Fourth Battle of Komárom

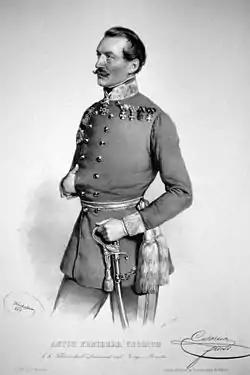
Anton Csorich

The Austrian siege corps led by Lieutenant field marshal Anton Freiherr Csorich von Monte Creto, was composed by 3 brigades, led by Major General Baron Joseph Johann Nepomuk Freiherr von Barco, Major General Karl Liebler von Asselt and Lieutenant General Gustav Ritter von Pott. In total the Austrian siege corps was composed by 16 infantry battalions, 6 cavalry companies and 75 cannons (from these 18 were long range 18-pounder guns). Csorich's chief of staff was Lieutenant Colonel Franz Jungbauer, his chief of artillery being Major Bahr, and Lieutenant General Franz de Paula Gundackar II. Fürst von Colloredo-Mannsfeld was the commander of the division which contained the aforementioned three brigades. The Barco-brigade occupied the line between the Herkály grange (Puszta-Herkály), through the Ács forest to the Danube and the Monostor wineyards from Monostor, its detachments holding the Csém grange, Mocsa and Dunaalmás. The Liebler brigade took positions in Csallóköz, massing soldiers in Csallóközaranyos, Keszegfalva, and the bridgehead from Nagylél. Pott's brigade was positioned on the left bank of the Vág river, its detachments holding Martos, Ógyalla and Bagota, sending outposts to Puszta-Káva, Puszta-Konkoly, Csuzi and Halom-szeg, stretching them later to Hetény, Kurtakeszi and Marcelháza. In order to strengthen their position the Austrians dug from the Herkály grange (Puszta-Herkály), through the Ács forest to the Danube 7 big ramparts with several trenches, barricading the edge of the Ács forest with cut trees. In Csallóköz in order to strengthen the position from the bridgehead from Nagylél and the position from Csallóközaranyos, the Austrians built 6 defence works, and they dug a trench between Csallóközaranyos and Dudva. The same happened also on the left bank of the Vág river, where Pott, seeing that the river Zsitva's water got so down, that, in the case of an attack, the Hungarians could cross it easily, ordered his soldiers to build barricades and parapets at Halomszeg and Konkoly, strengthening also Komáromszentpéter.